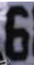
Number: 6